Corriere Adriatico

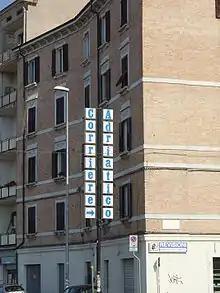
Headquarters of "Corriere Adriatico" in Ancona

"Corriere Adriatico" was established in 1860. The paper is among the newspapers published in the Marche region. Specifically, it is based in Ancona. During the Fascist rule in Italy "Corriere Adriatico" was controlled by the National Fascist Party (FNP).